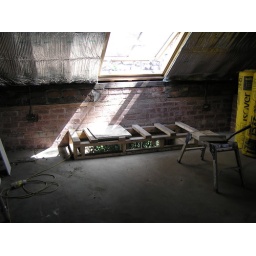
boxing in the window in the main bedroom